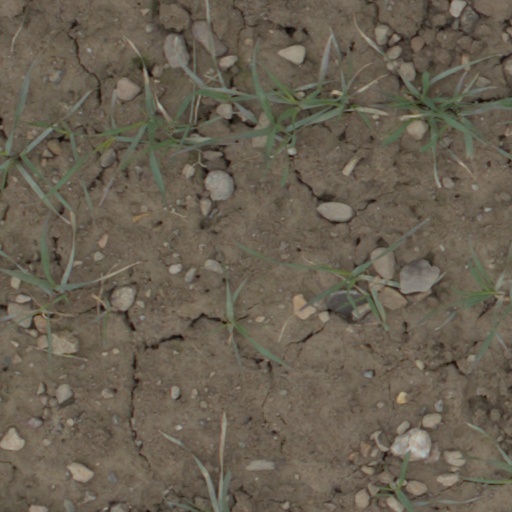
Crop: wheat